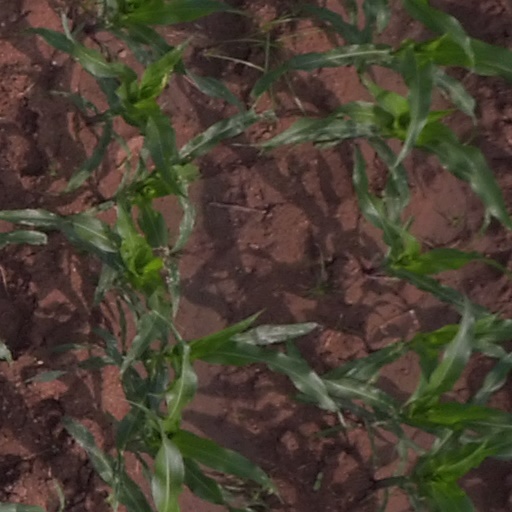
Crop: maize; corn